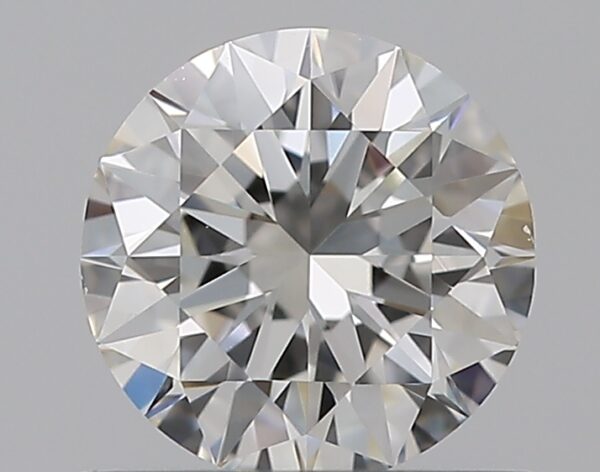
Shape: round
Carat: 0.59
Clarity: VS1
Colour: G
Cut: EX
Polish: EX
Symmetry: EX
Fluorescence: N
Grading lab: GIA
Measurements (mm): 5.38 x 5.41 x 3.32